Mags Murray

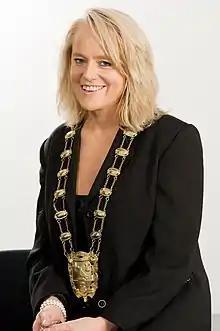
Margaret (Mags) Murray, Mayor of Fingal County Council, 2014–2015

Margaret Mary Murray (née O'Keeffe; 9 September 1961 – 13 June 2020) was an Irish Fianna Fáil politician, a councillor on Fingal County Council for the Castleknock Local Electoral Area and the mayor of Fingal County Council.